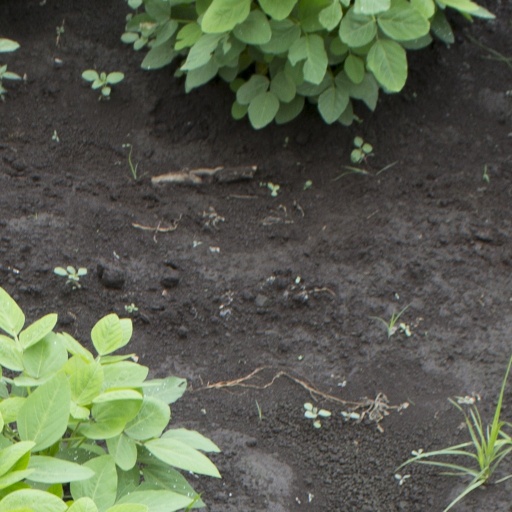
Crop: soybean